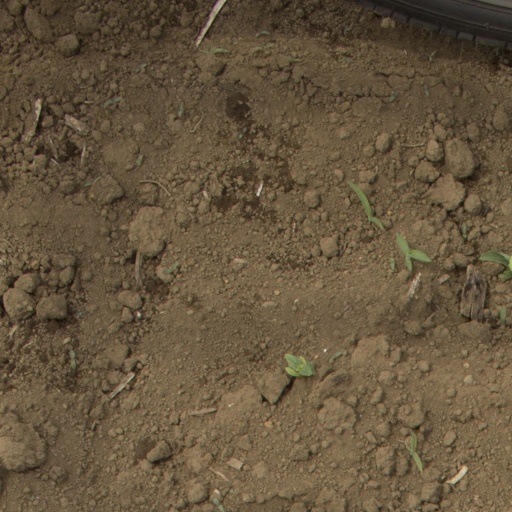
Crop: Jerusalem artichoke